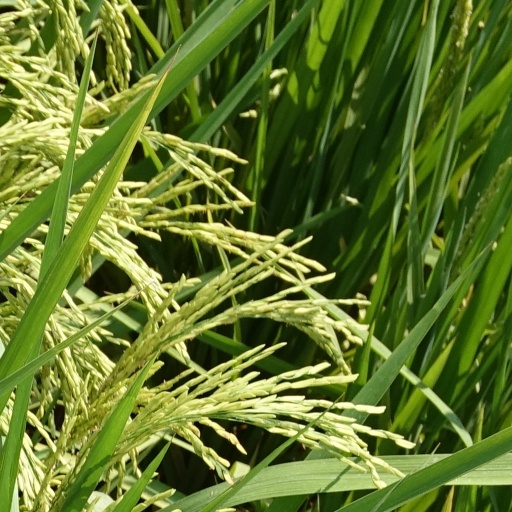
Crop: rice